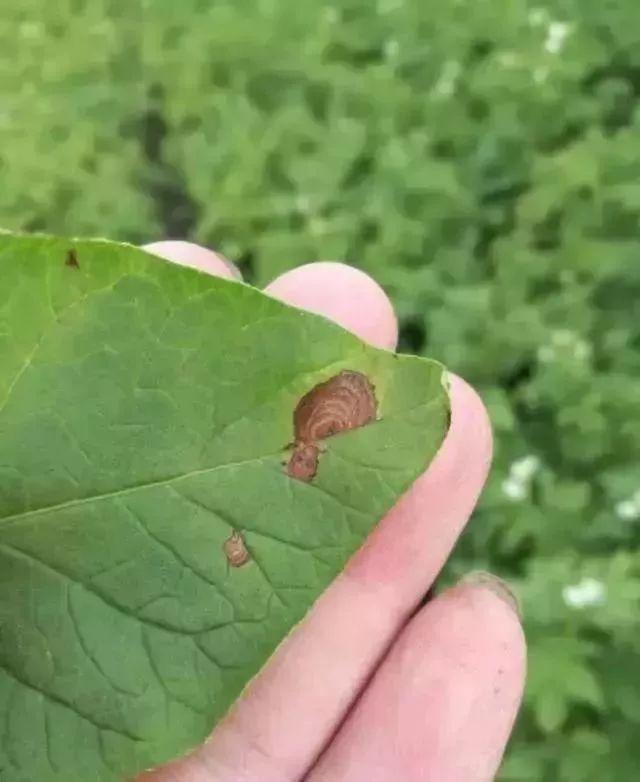
Plant: Potato
Disease: potato early blight